Rail transport in China

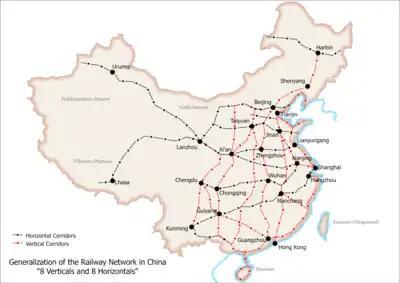
The 8 horizontal and 8 vertical mainlines of Chinese railway

Sixteen major rail corridors consisting of eight north–south "verticals" and eight east–west "horizontals" connect 81 major cities. The 16 mainlines were designated in January 2001, when some of the lines were still unbuilt. At that time, the existing mainlines accounted 43% of the railroads in the country but carried 80% of the passengers. The last of the vertical mainlines was completed in 2009 and the last horizontal line opened in 2010.